Robert Rössle

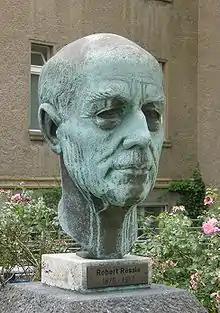
Bust of Rössle in Berlin

Robert Rössle (August 19, 1876 – November 21, 1956) was a German pathologist. He was born in Augsburg and died in Berlin.